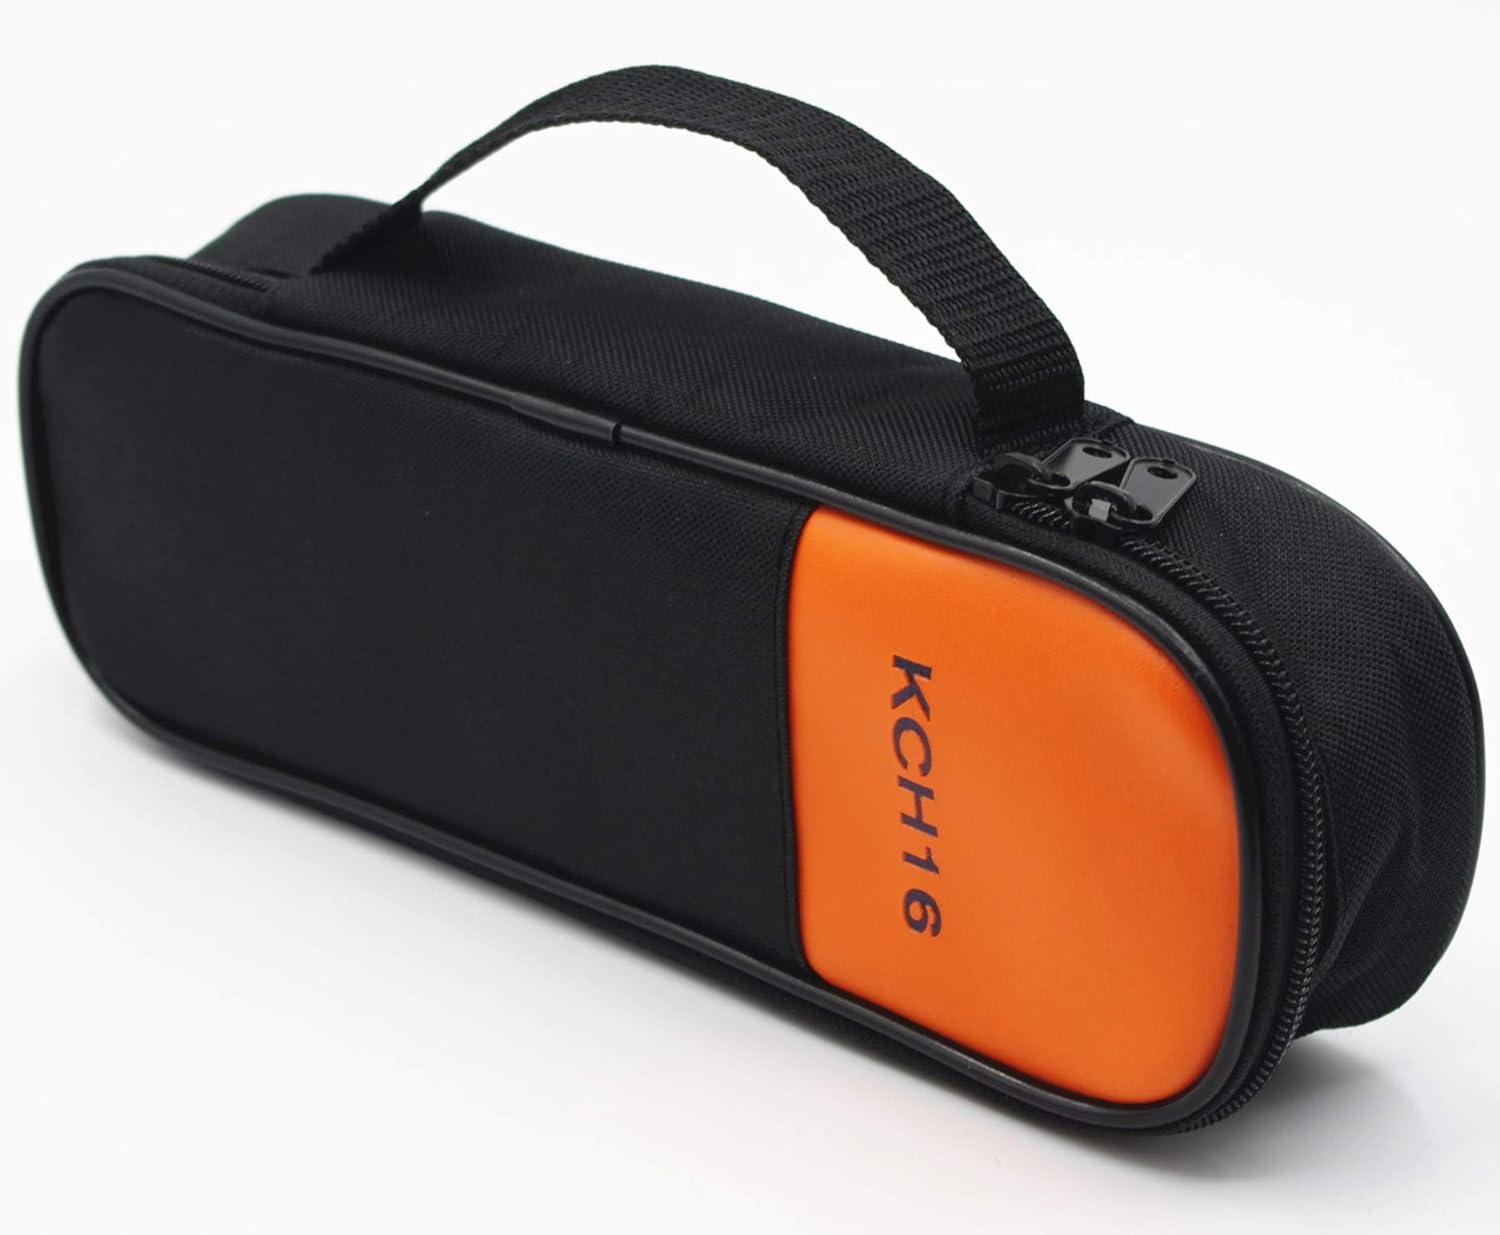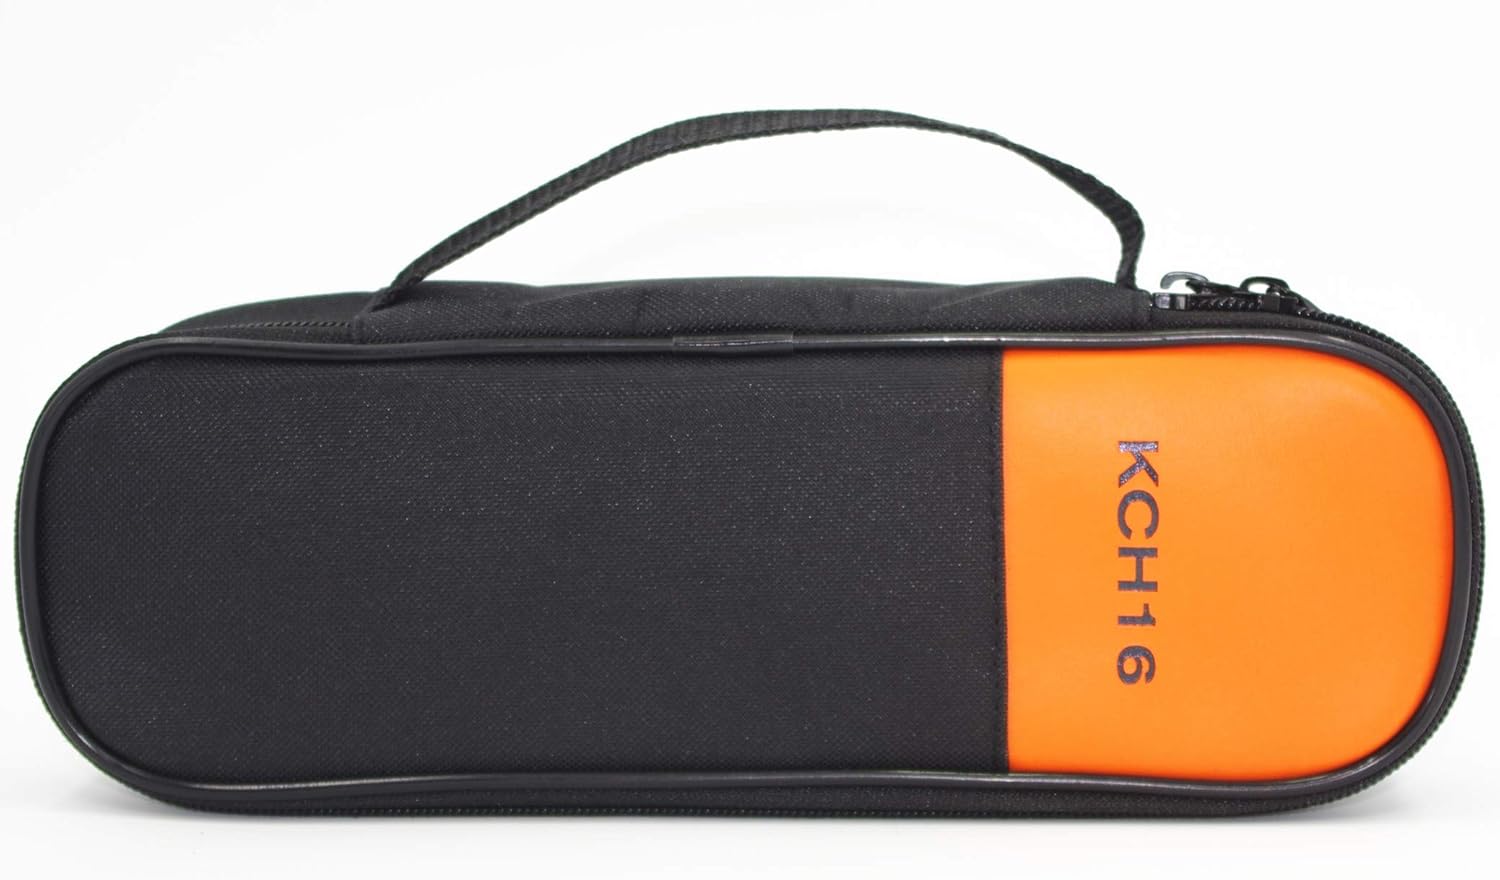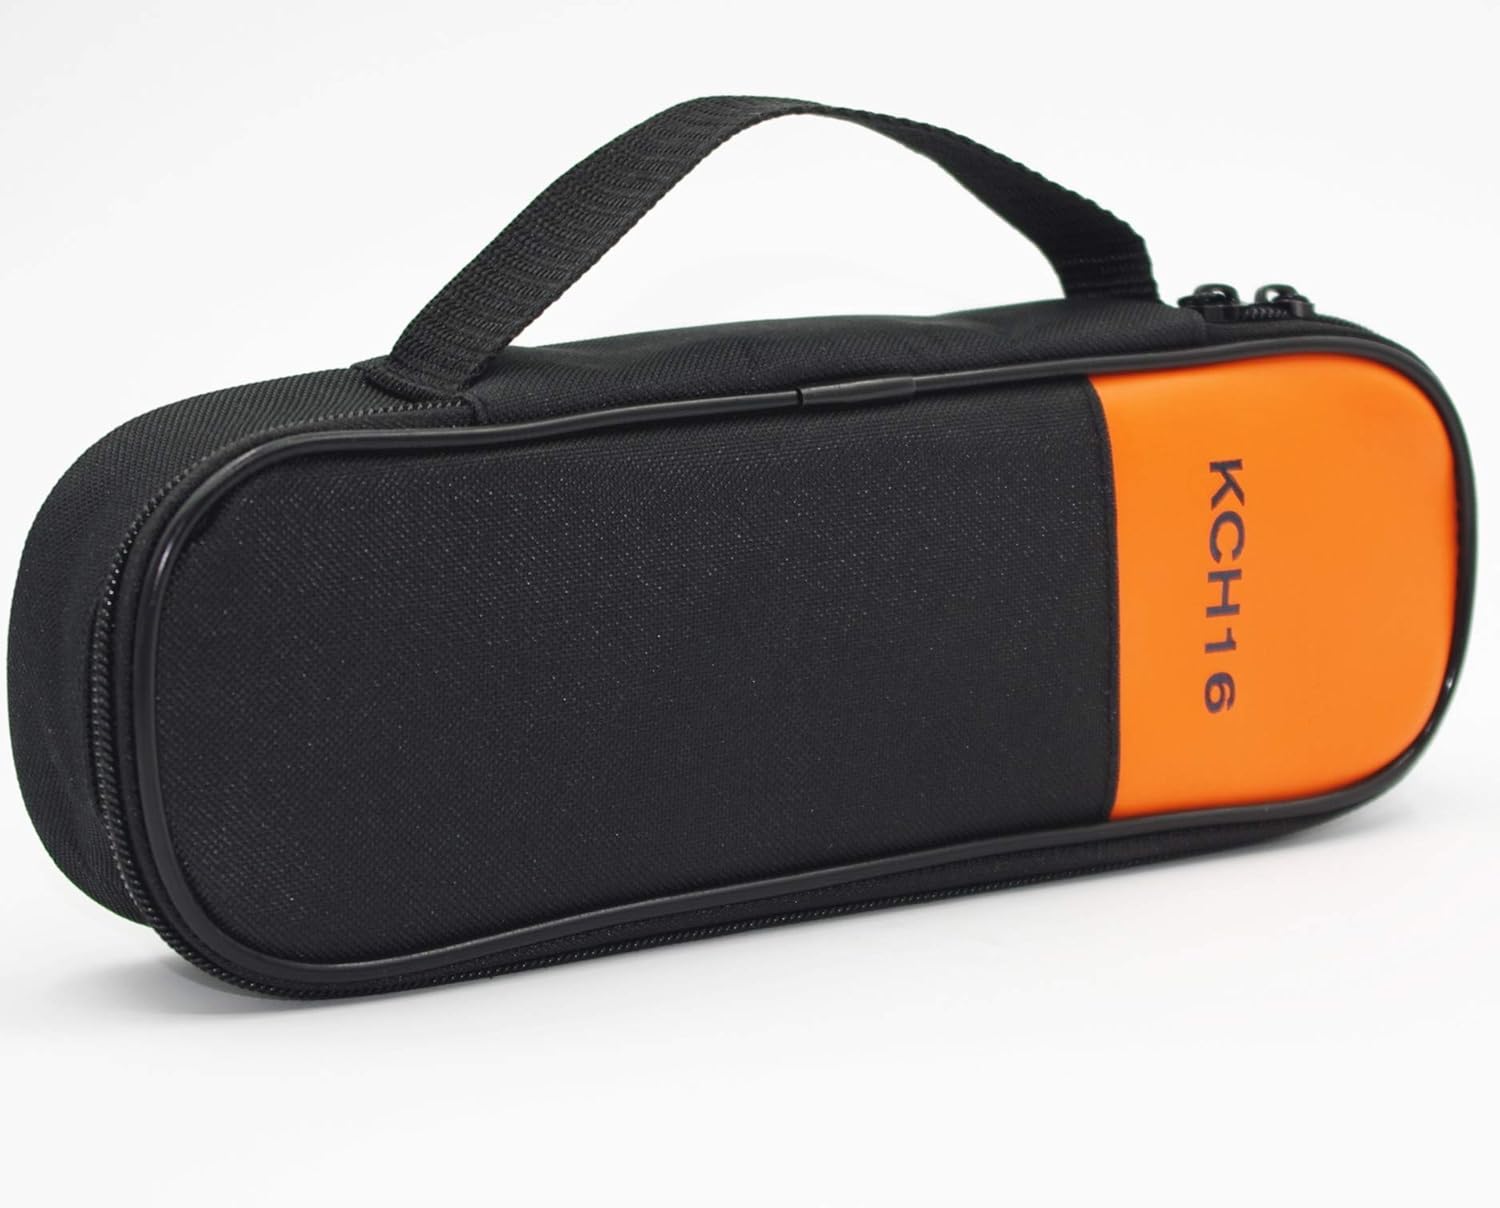
TestHelper KCH16 Double Zipper Carry Soft Case/Bag Use for Fluke T5-1000/ T5-600/ T6-1000/ T6-600 Clamp Meter or Voltage Current Electrical Tester
Category: Health & Personal Care
Feature: Material: Black(nylon) +Orange(PU) Doulbe Zipper Shock protection The length:8cm, the width:5cm, the height: 26cm (3.15in*1.96in*10.2in) Model: KCH16 Package Including: 1 x Soft case Brand: TestHelper
Features: Use for Fluke Clamp meter 302+ 303 305 362 365 T5-600 T5-1000 T6-600 T6-1000 T+Pro | Size:3.15in*1.96in*10.2i